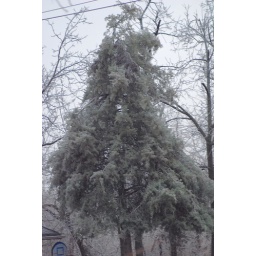
ice in pine tree 12/07